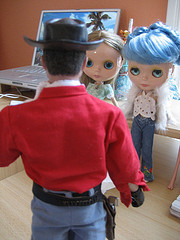
Label: not_food